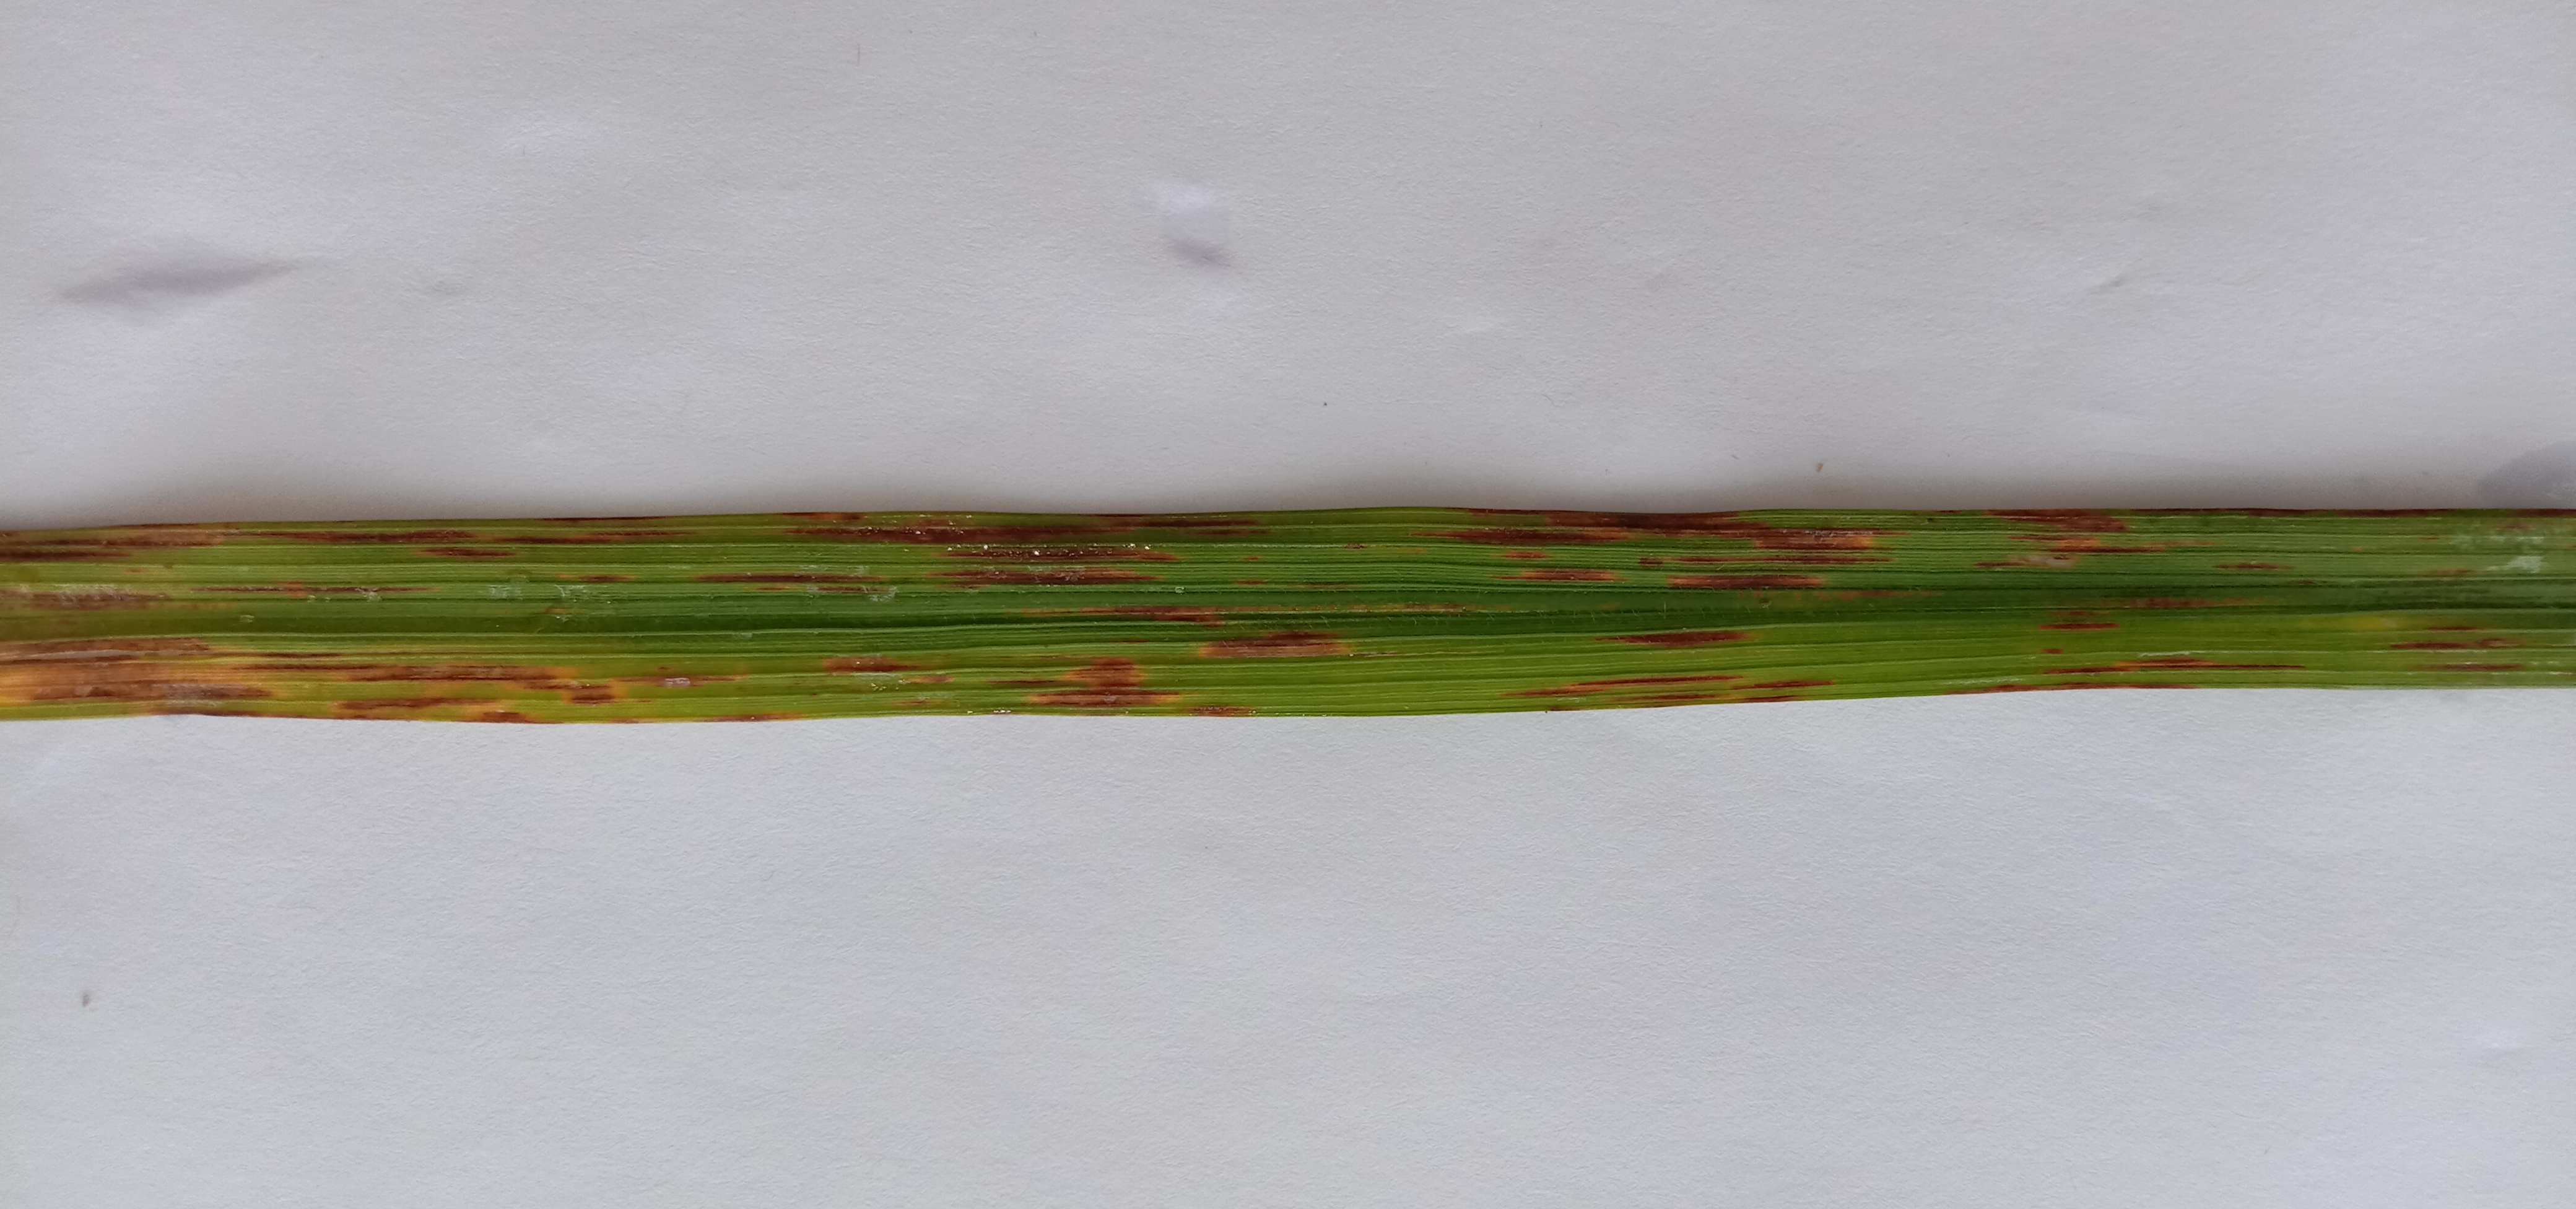
Label: Rice___Leaf_Blast